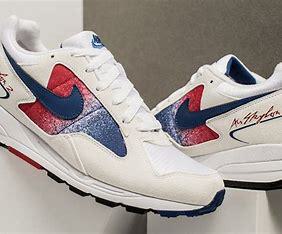
Brand: Nike
Model: Air Skylon Ii